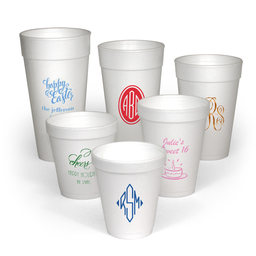
Label: paper